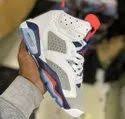
Label: Sneaker